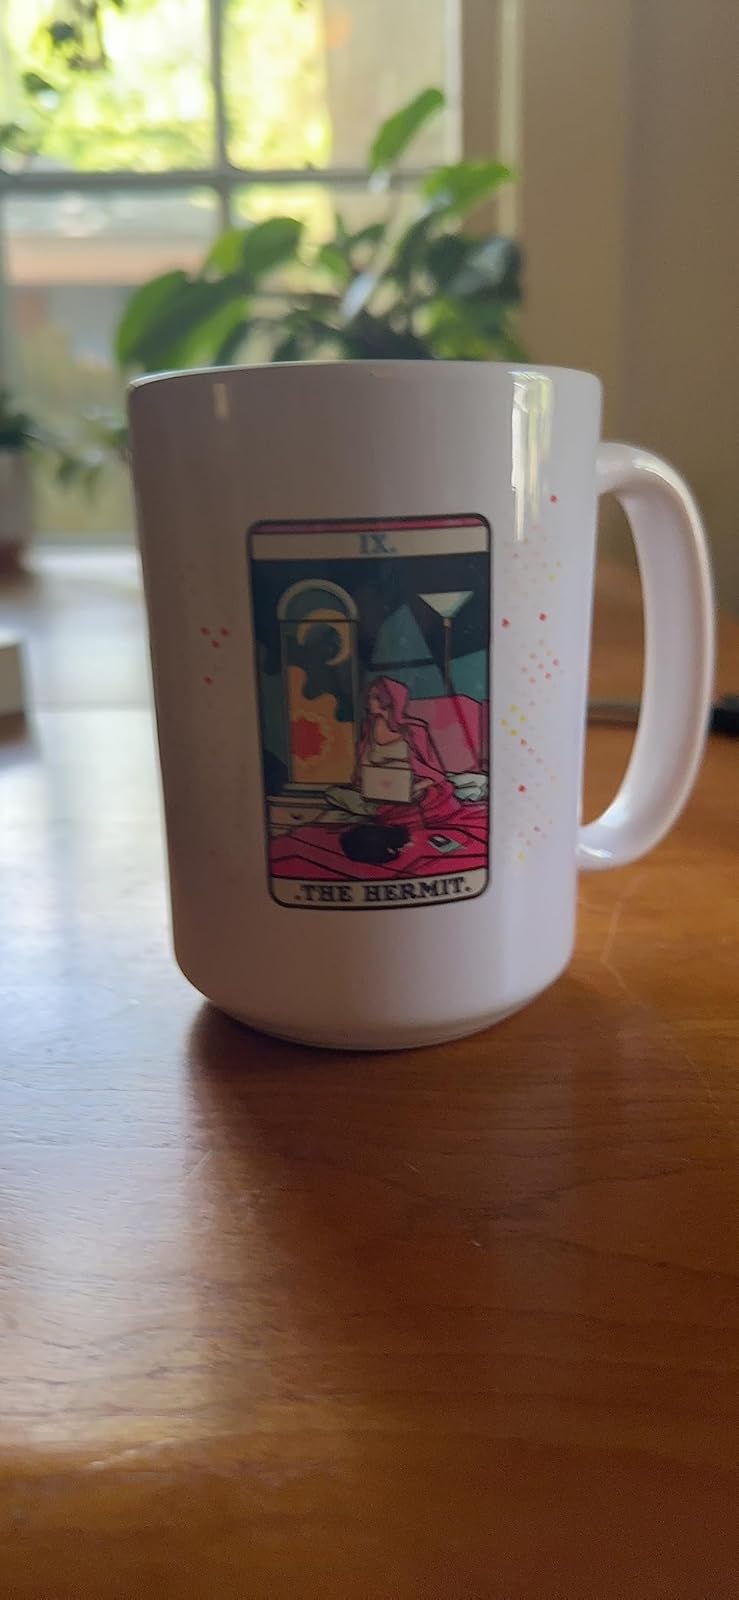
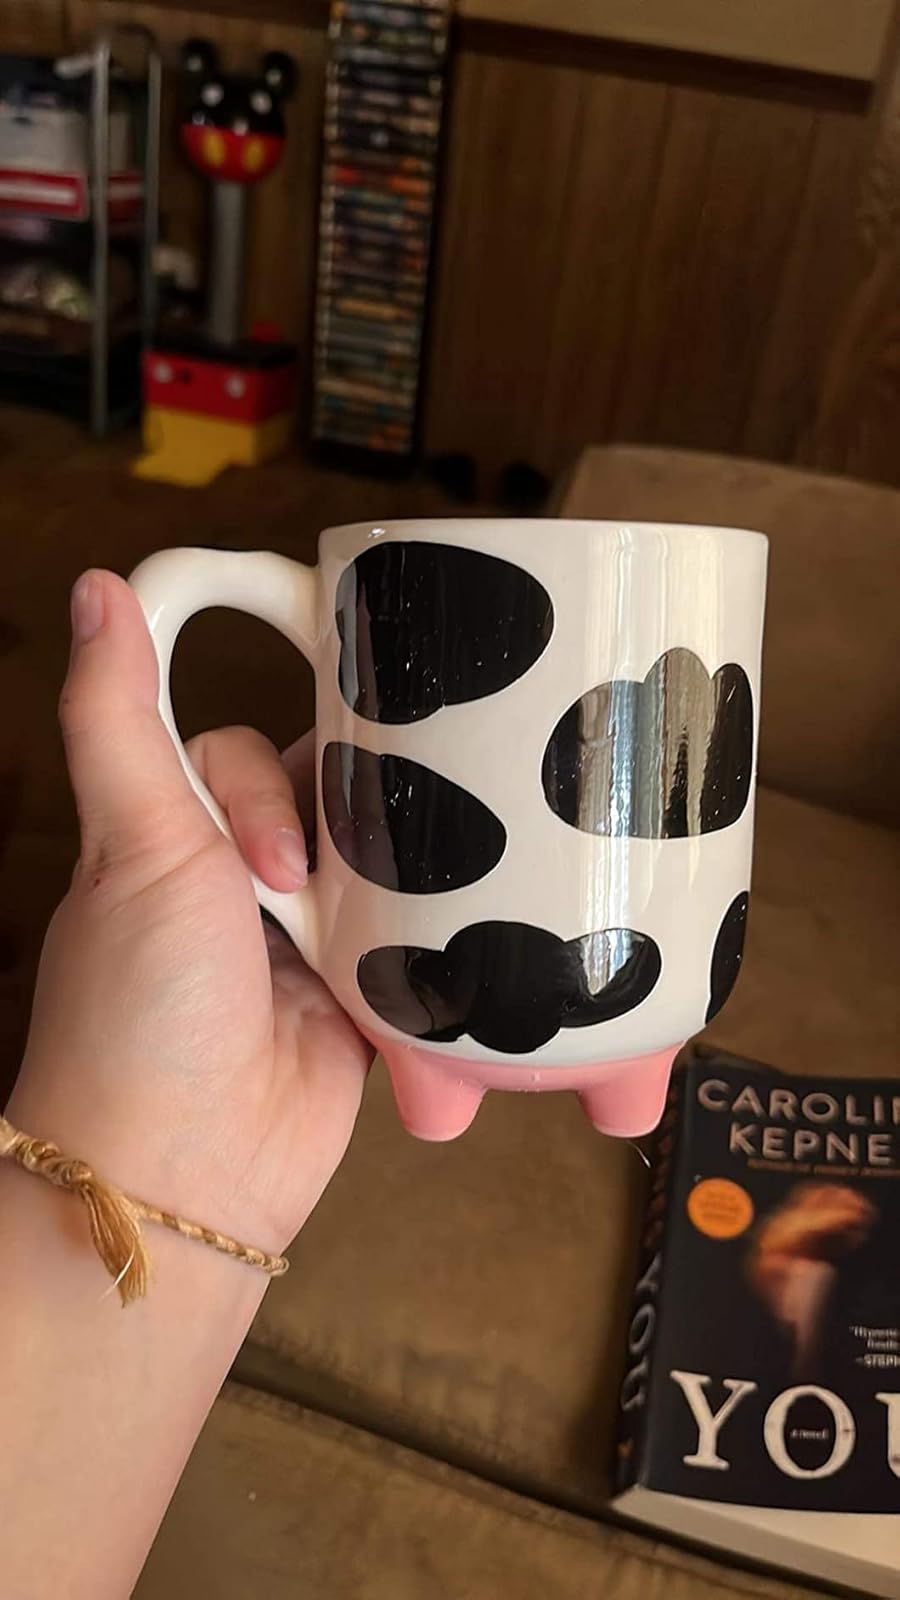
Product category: items_mug
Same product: no